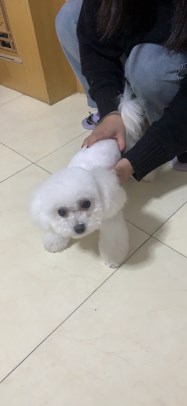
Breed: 3083-n000117-Bichon_Frise